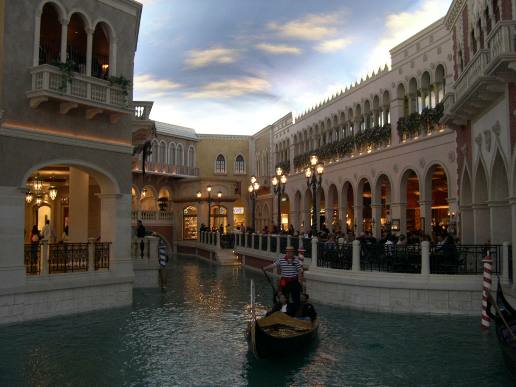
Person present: Yes